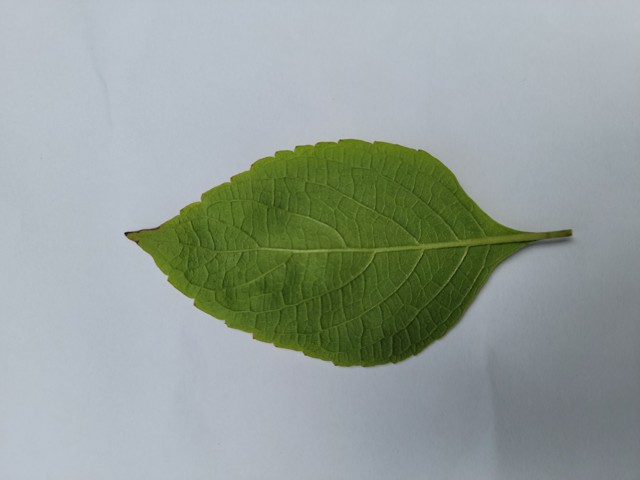
Plant: ramtulsi